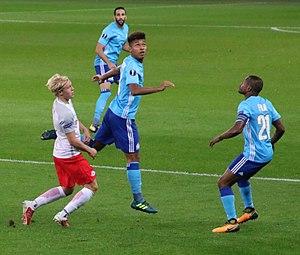
Boubacar Kamara né le 23 novembre 1999 à Marseille, est un footballeur franco-sénégalais qui évolue au poste de défenseur central et milieu défensif à l'Olympique de Marseille.